Blonde for a Day

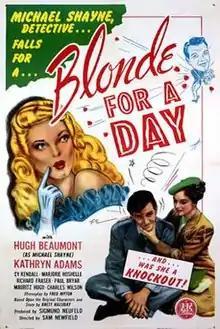
Theatrical release poster

Blonde for a Day is a 1946 American action film directed by Sam Newfield and written by Fred Myton. The film stars Hugh Beaumont, Kathryn Adams, Cy Kendall, Richard Fraser, Paul Bryar, Mauritz Hugo and Charles C. Wilson. The film was released on June 10, 1946, by Producers Releasing Corporation.